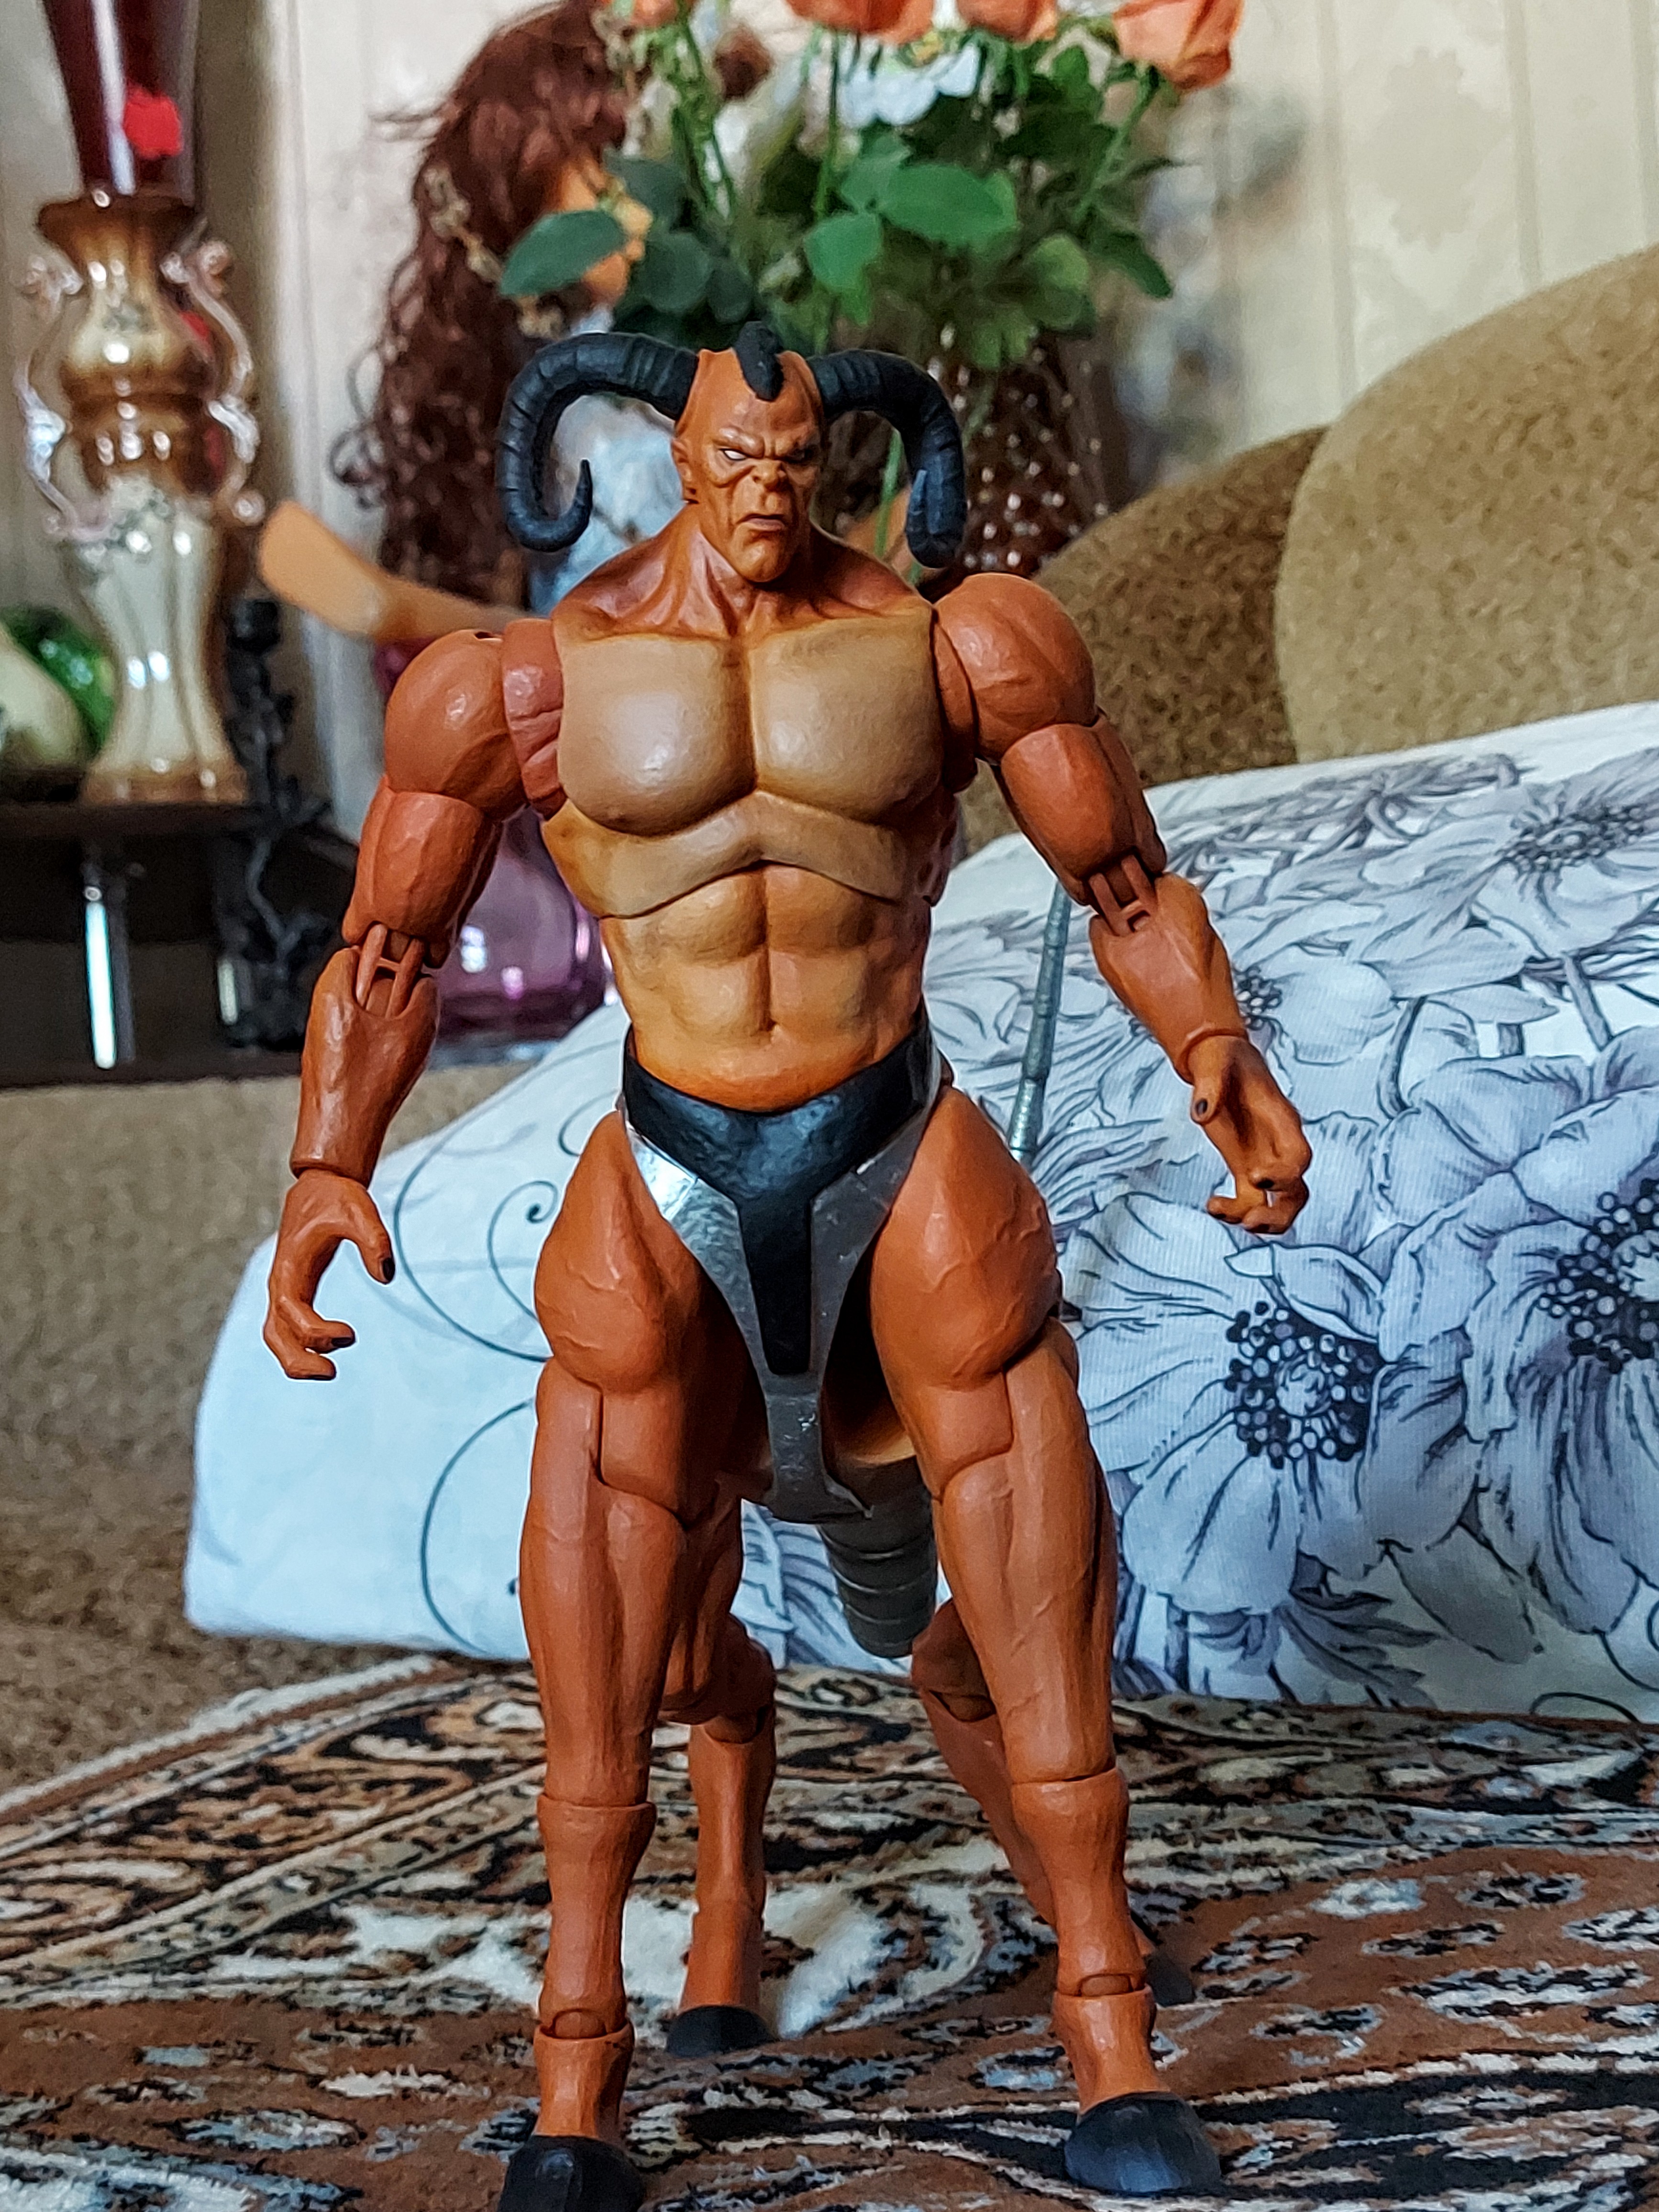
Shokan, storm, collectibles, warrior, fighter, action, figure, leg, toy, undergarment, thigh, art, chest, plant, underpants, bodybuilder, trunk, abdomen, Barechested, briefs, competition event, human leg, event, fictional character, metal, action figure, houseplant, mythology, costume, fiction, flesh, bodybuilding, figurine, cosplay, cg artwork, hero, superhero, armour, illustration, waist